American Latinas in World War II

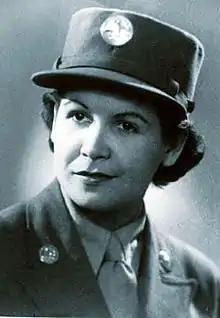
Carmen Contreras-Bozak, a member of the Women's Army corps during World War II.

While women were a vital part of the military's success, they did not always receive recognition. This disparity is even greater when looking at the recognition of Latina Women in the armed forces and their work as nurses overseas.